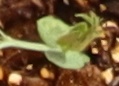
Label: Field Pea